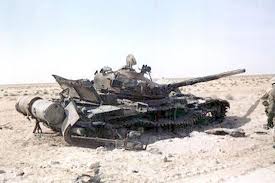
Label: Tank